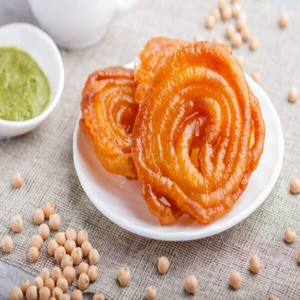
Dish: jalebi